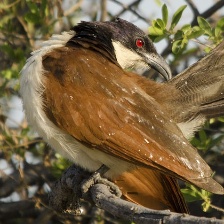
Species: COPPERY TAILED COUCAL
Scientific name: CENTROPUS CUPREICAUDUS